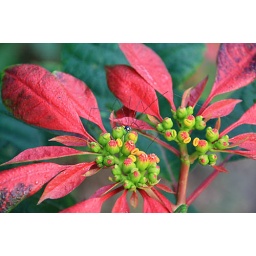
A black spider on red leaves of a plant in Munnar , Kerala , India